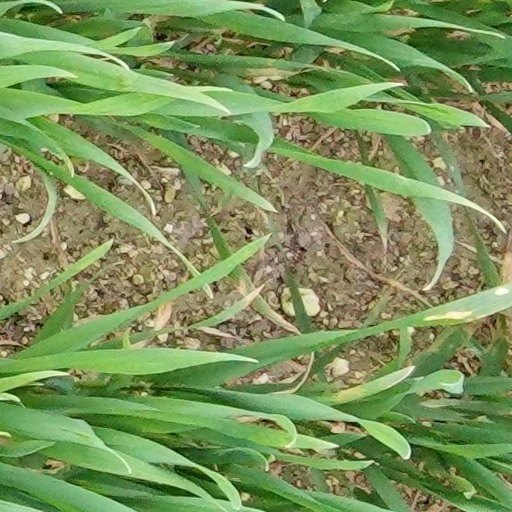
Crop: wheat